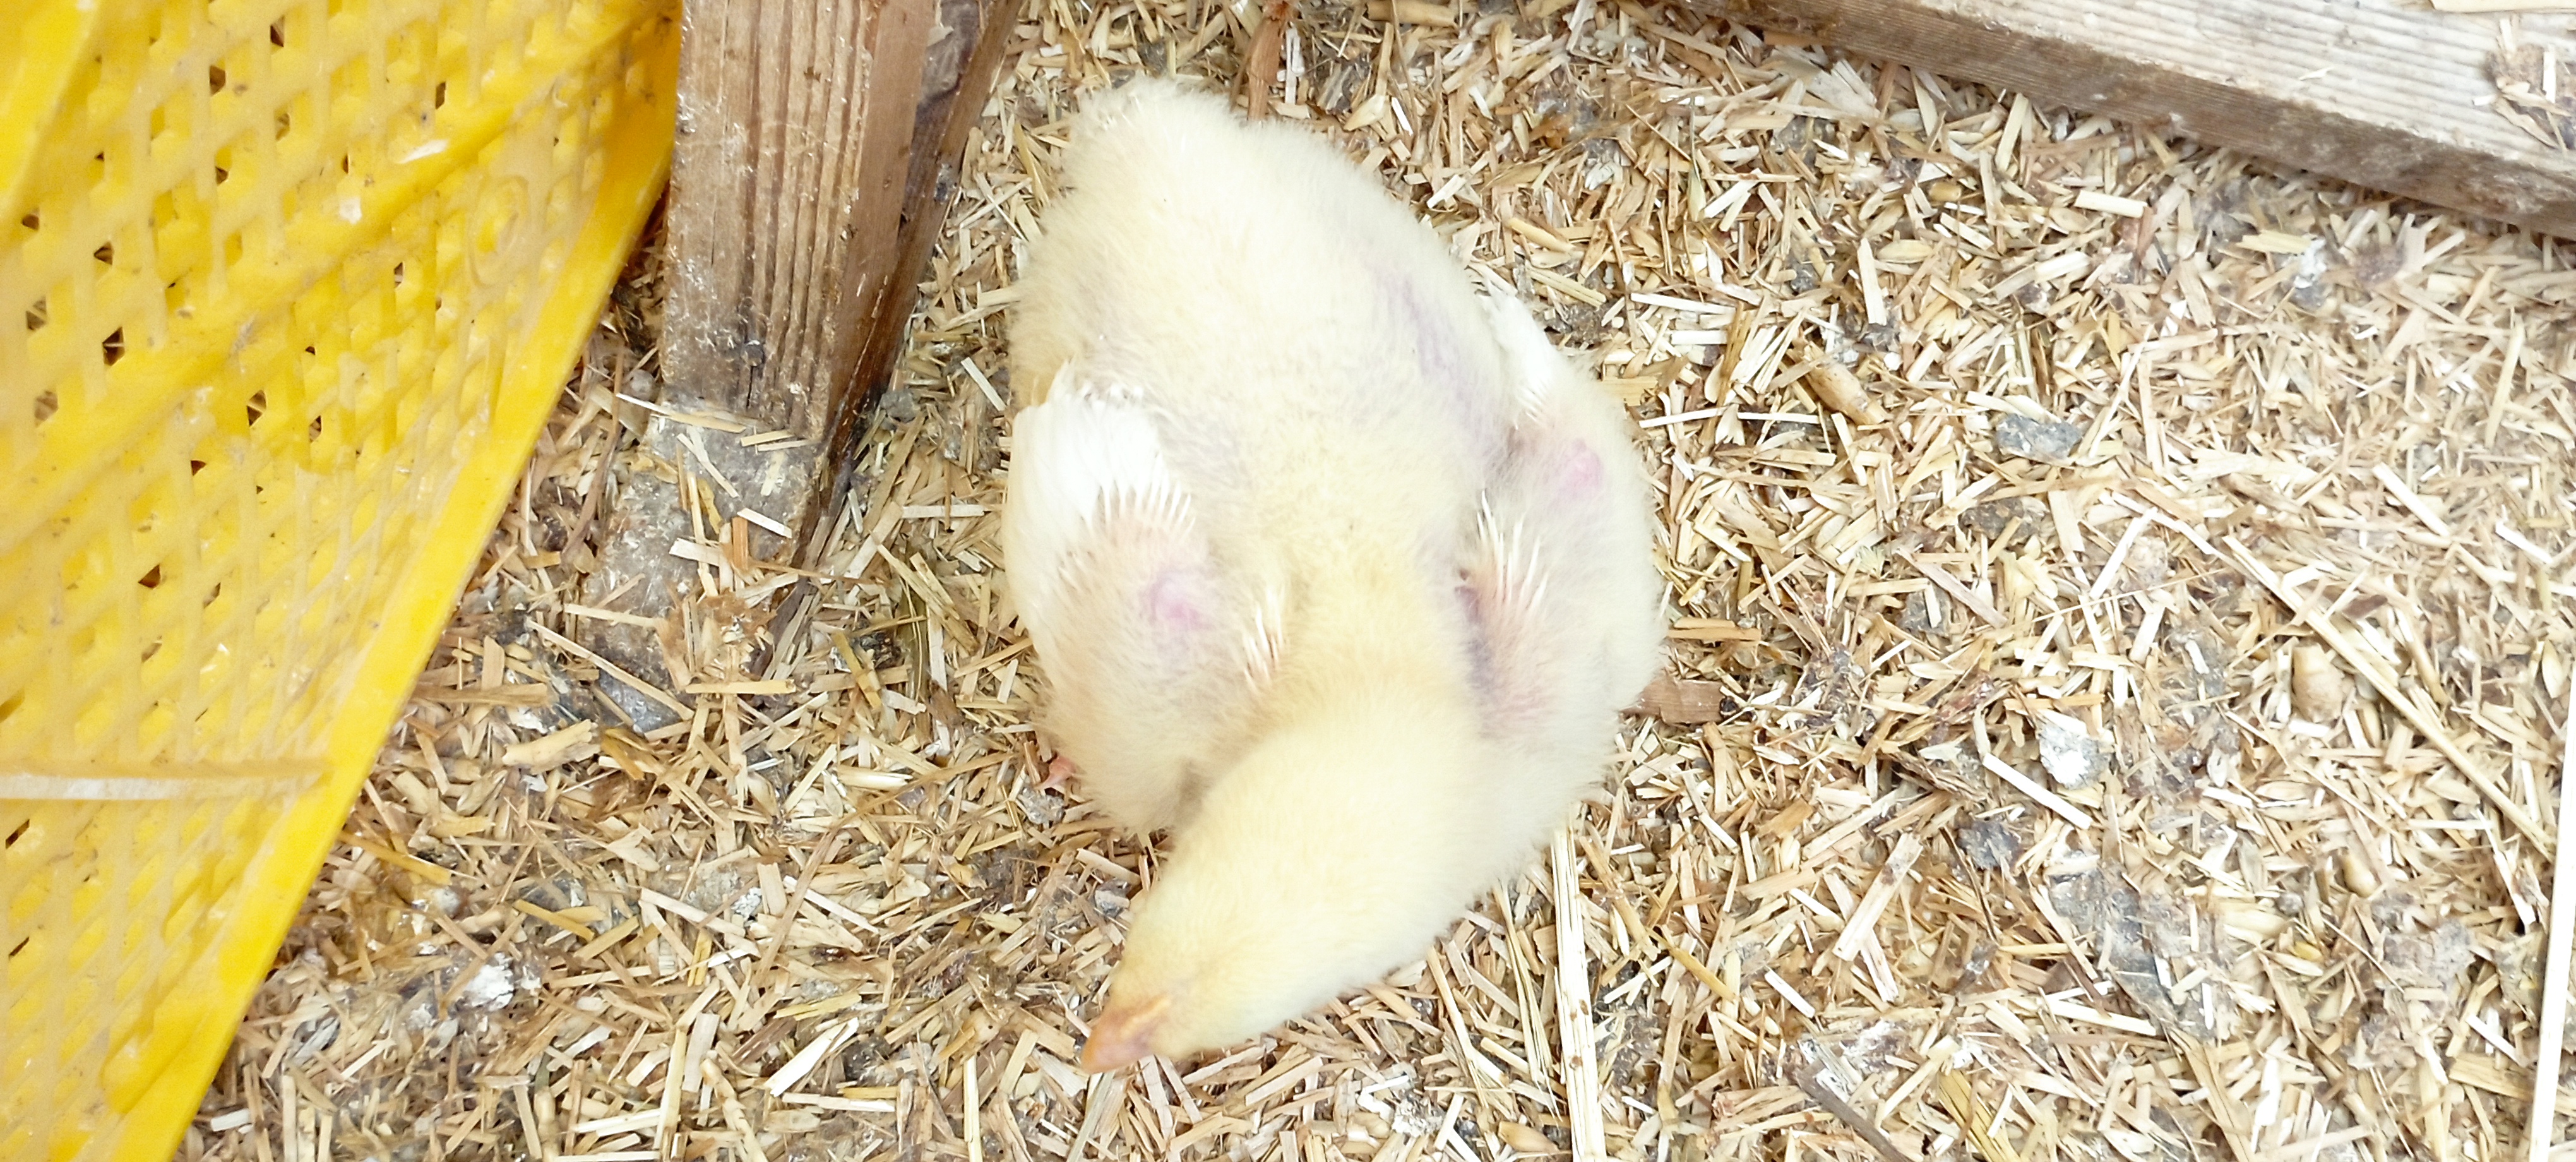
Weight: 358 g